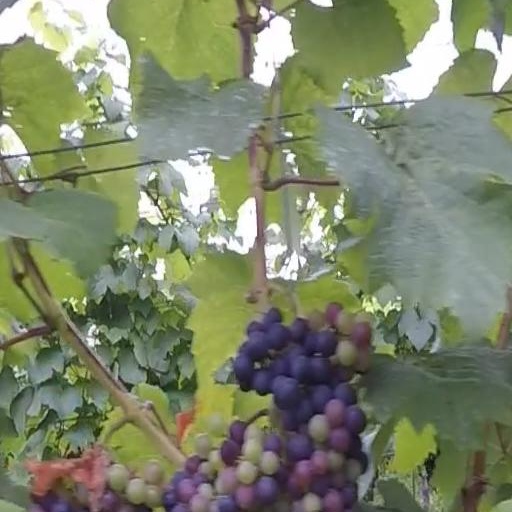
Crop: grape